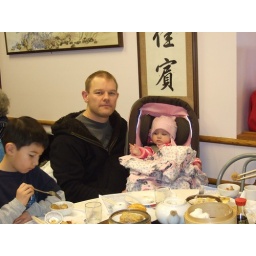
Julian, Daniel and Marlowe propped up in her car seat